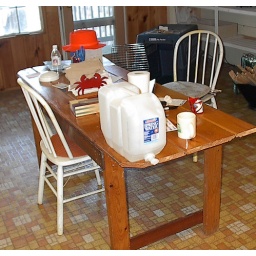
kitchen table and all the chairs that are left, and other stuff in the kitchen